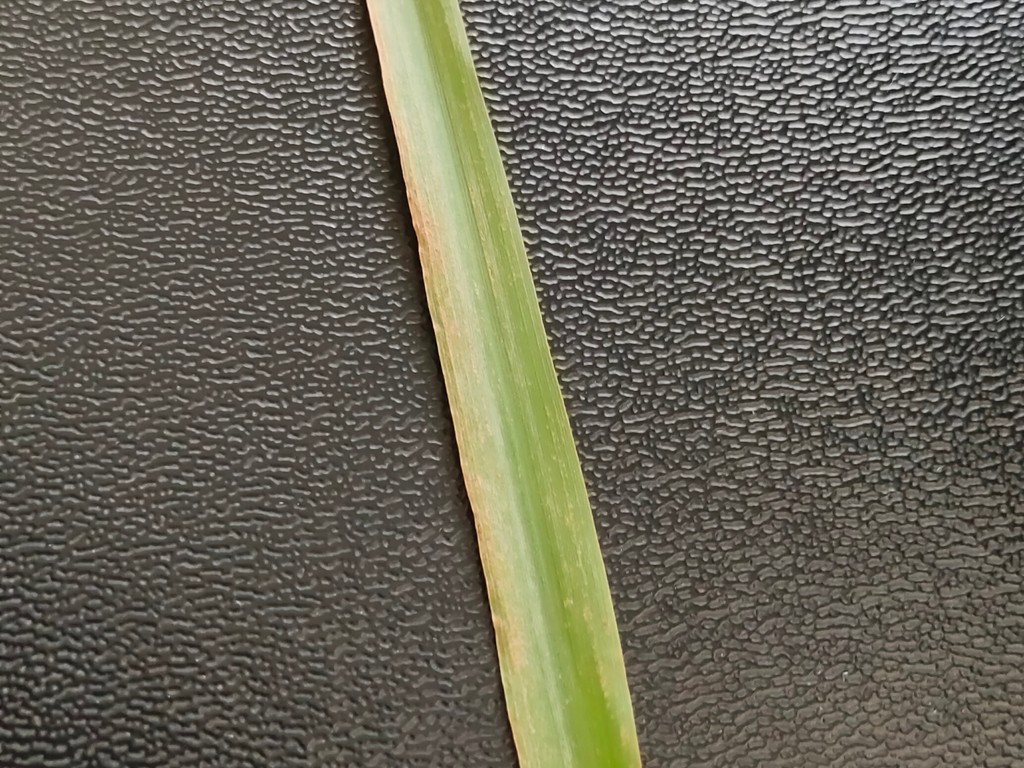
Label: Unhealthy